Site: brandenburg
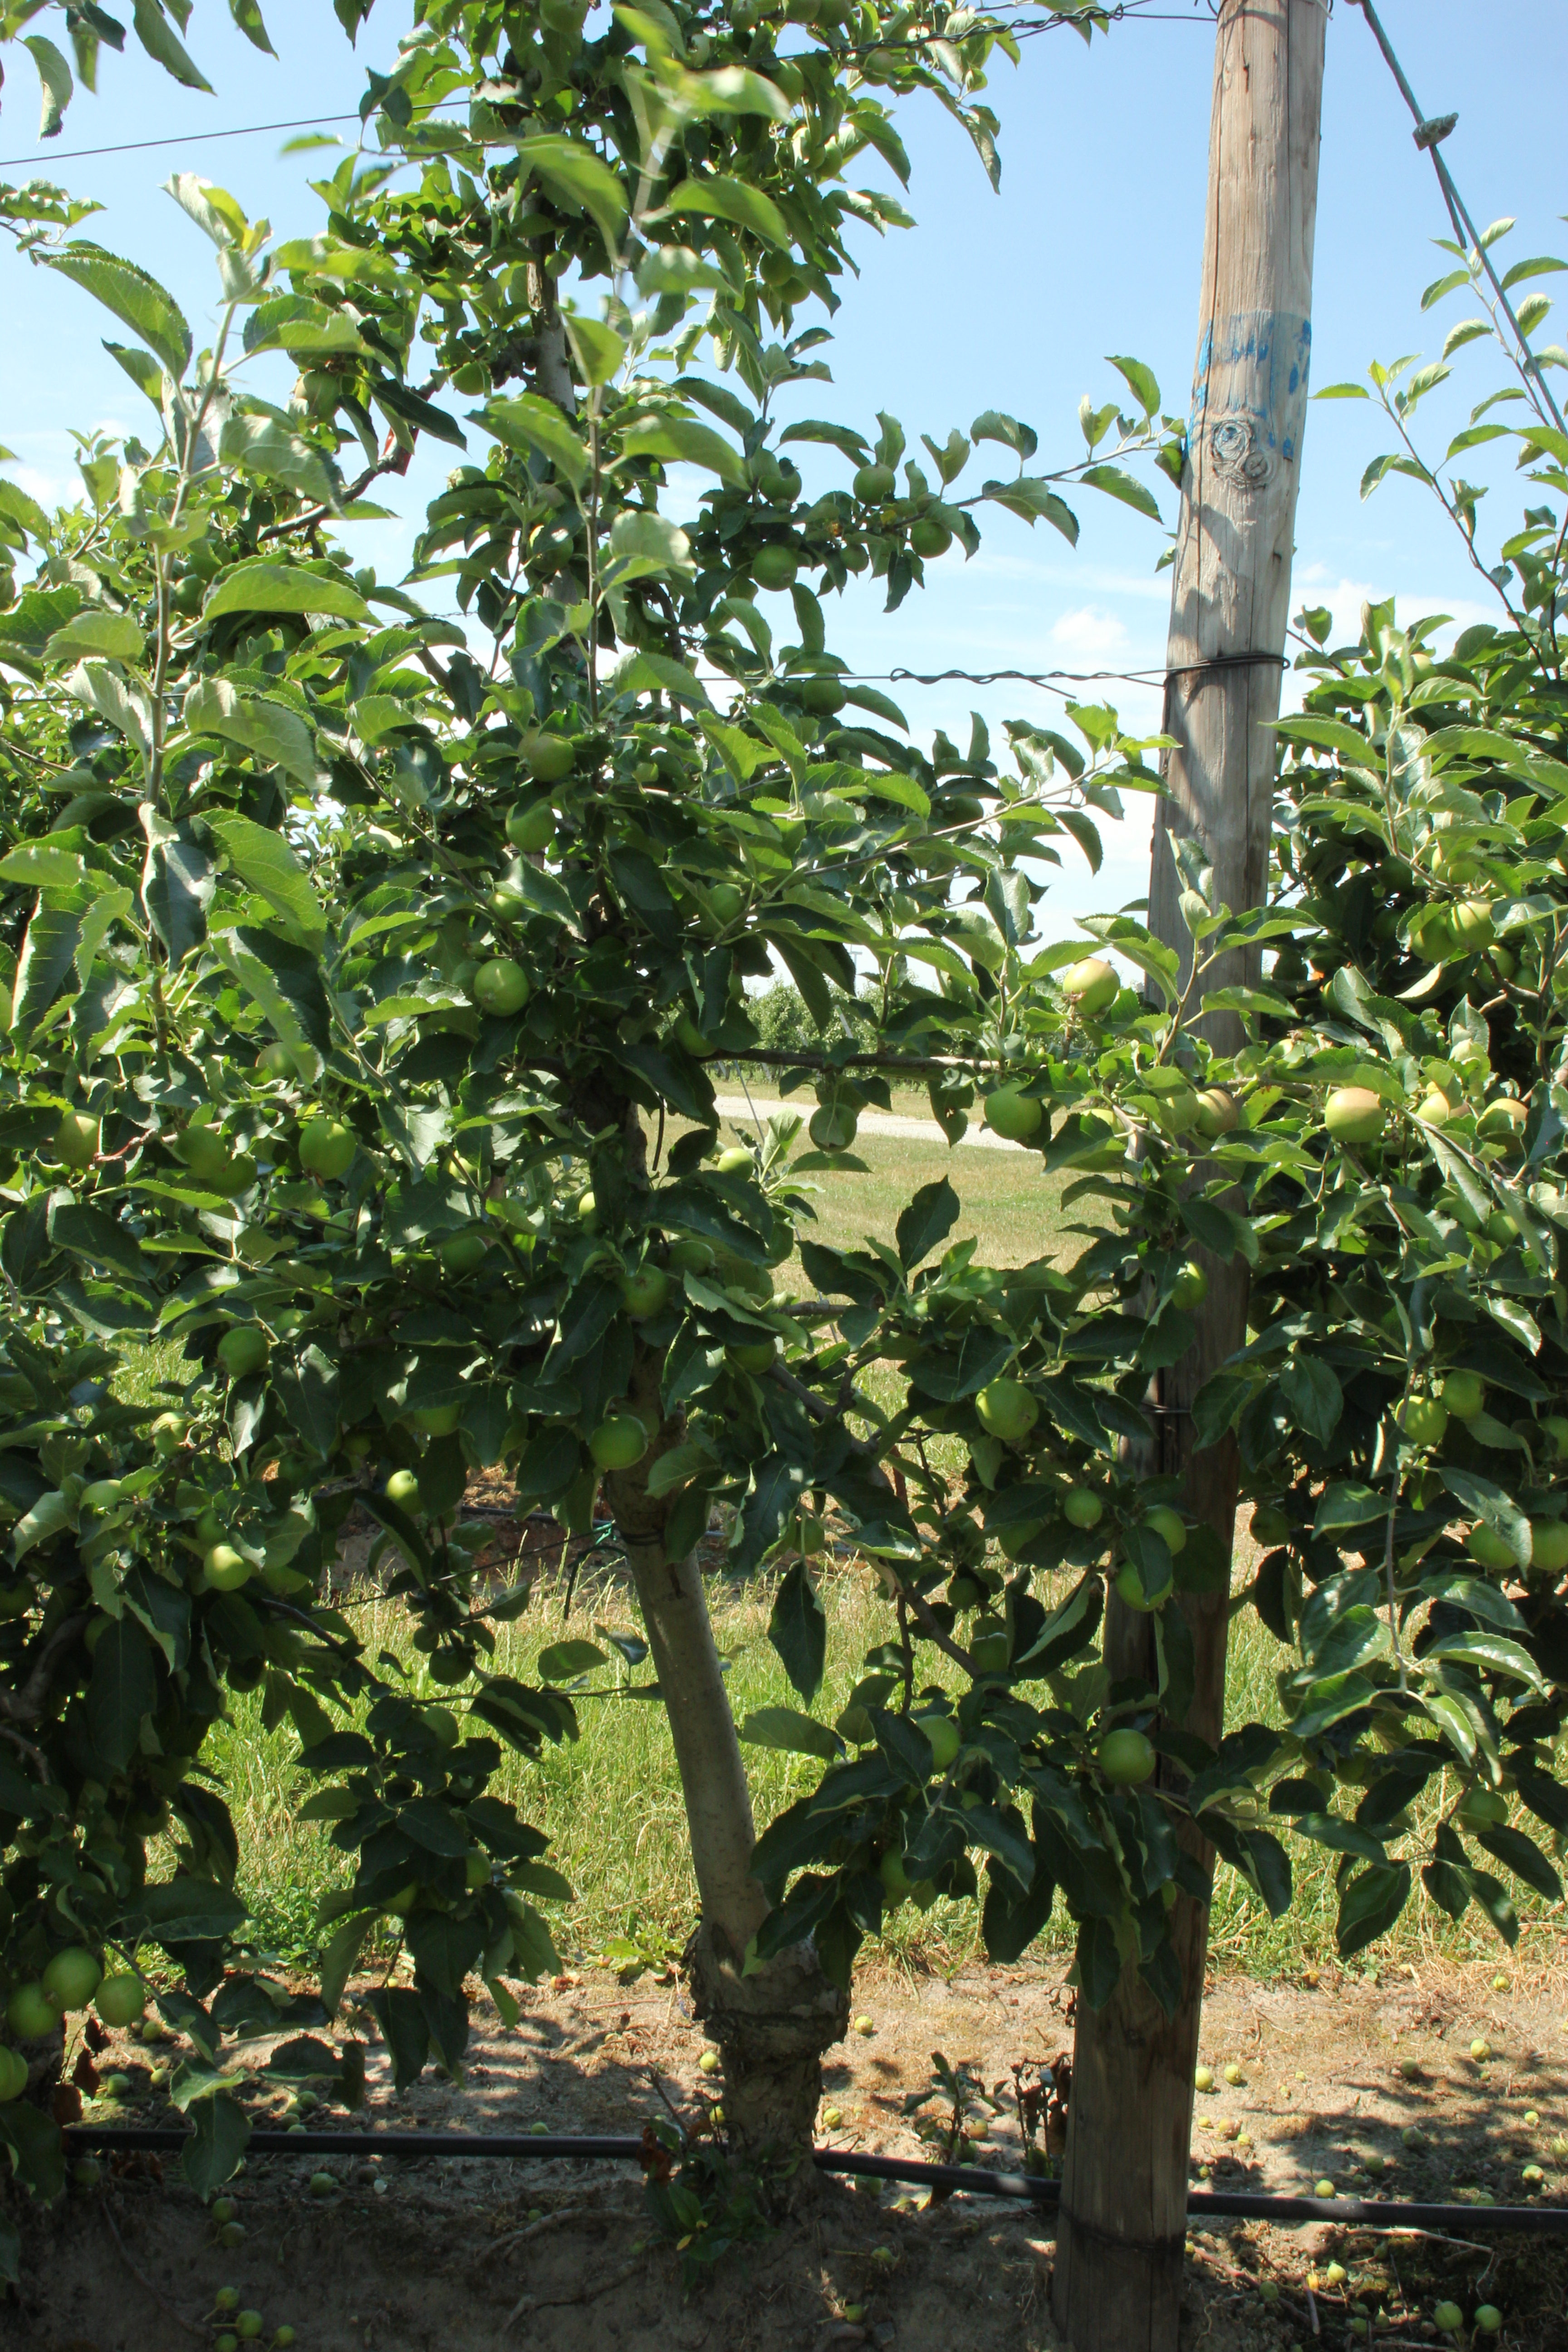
Growth stage (BBCH 74): Development of fruit